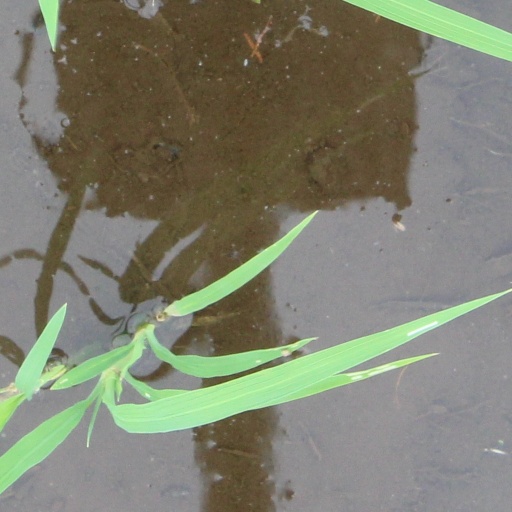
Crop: rice